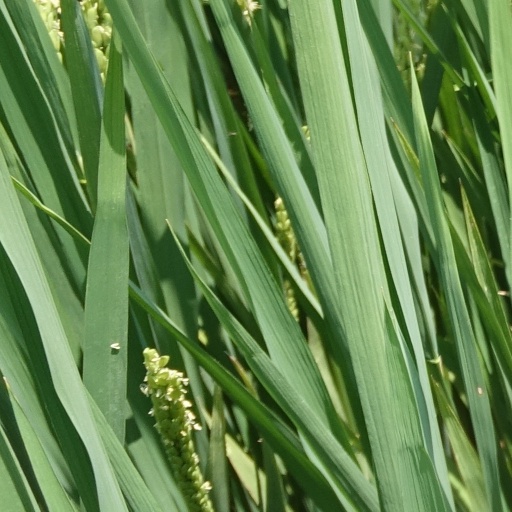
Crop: rice